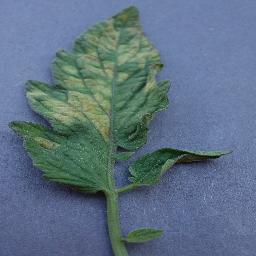
Label: Tomato___Leaf_Mold